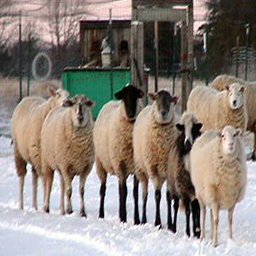
A line of sheep walk in the snow in a fenced area.
A herd of sheep walking across snow covered ground.
A row of sheep standing in snowy area next to a fence.
a bunch of sheep lined up in the snow
A flock of sheep are standing in the snow.